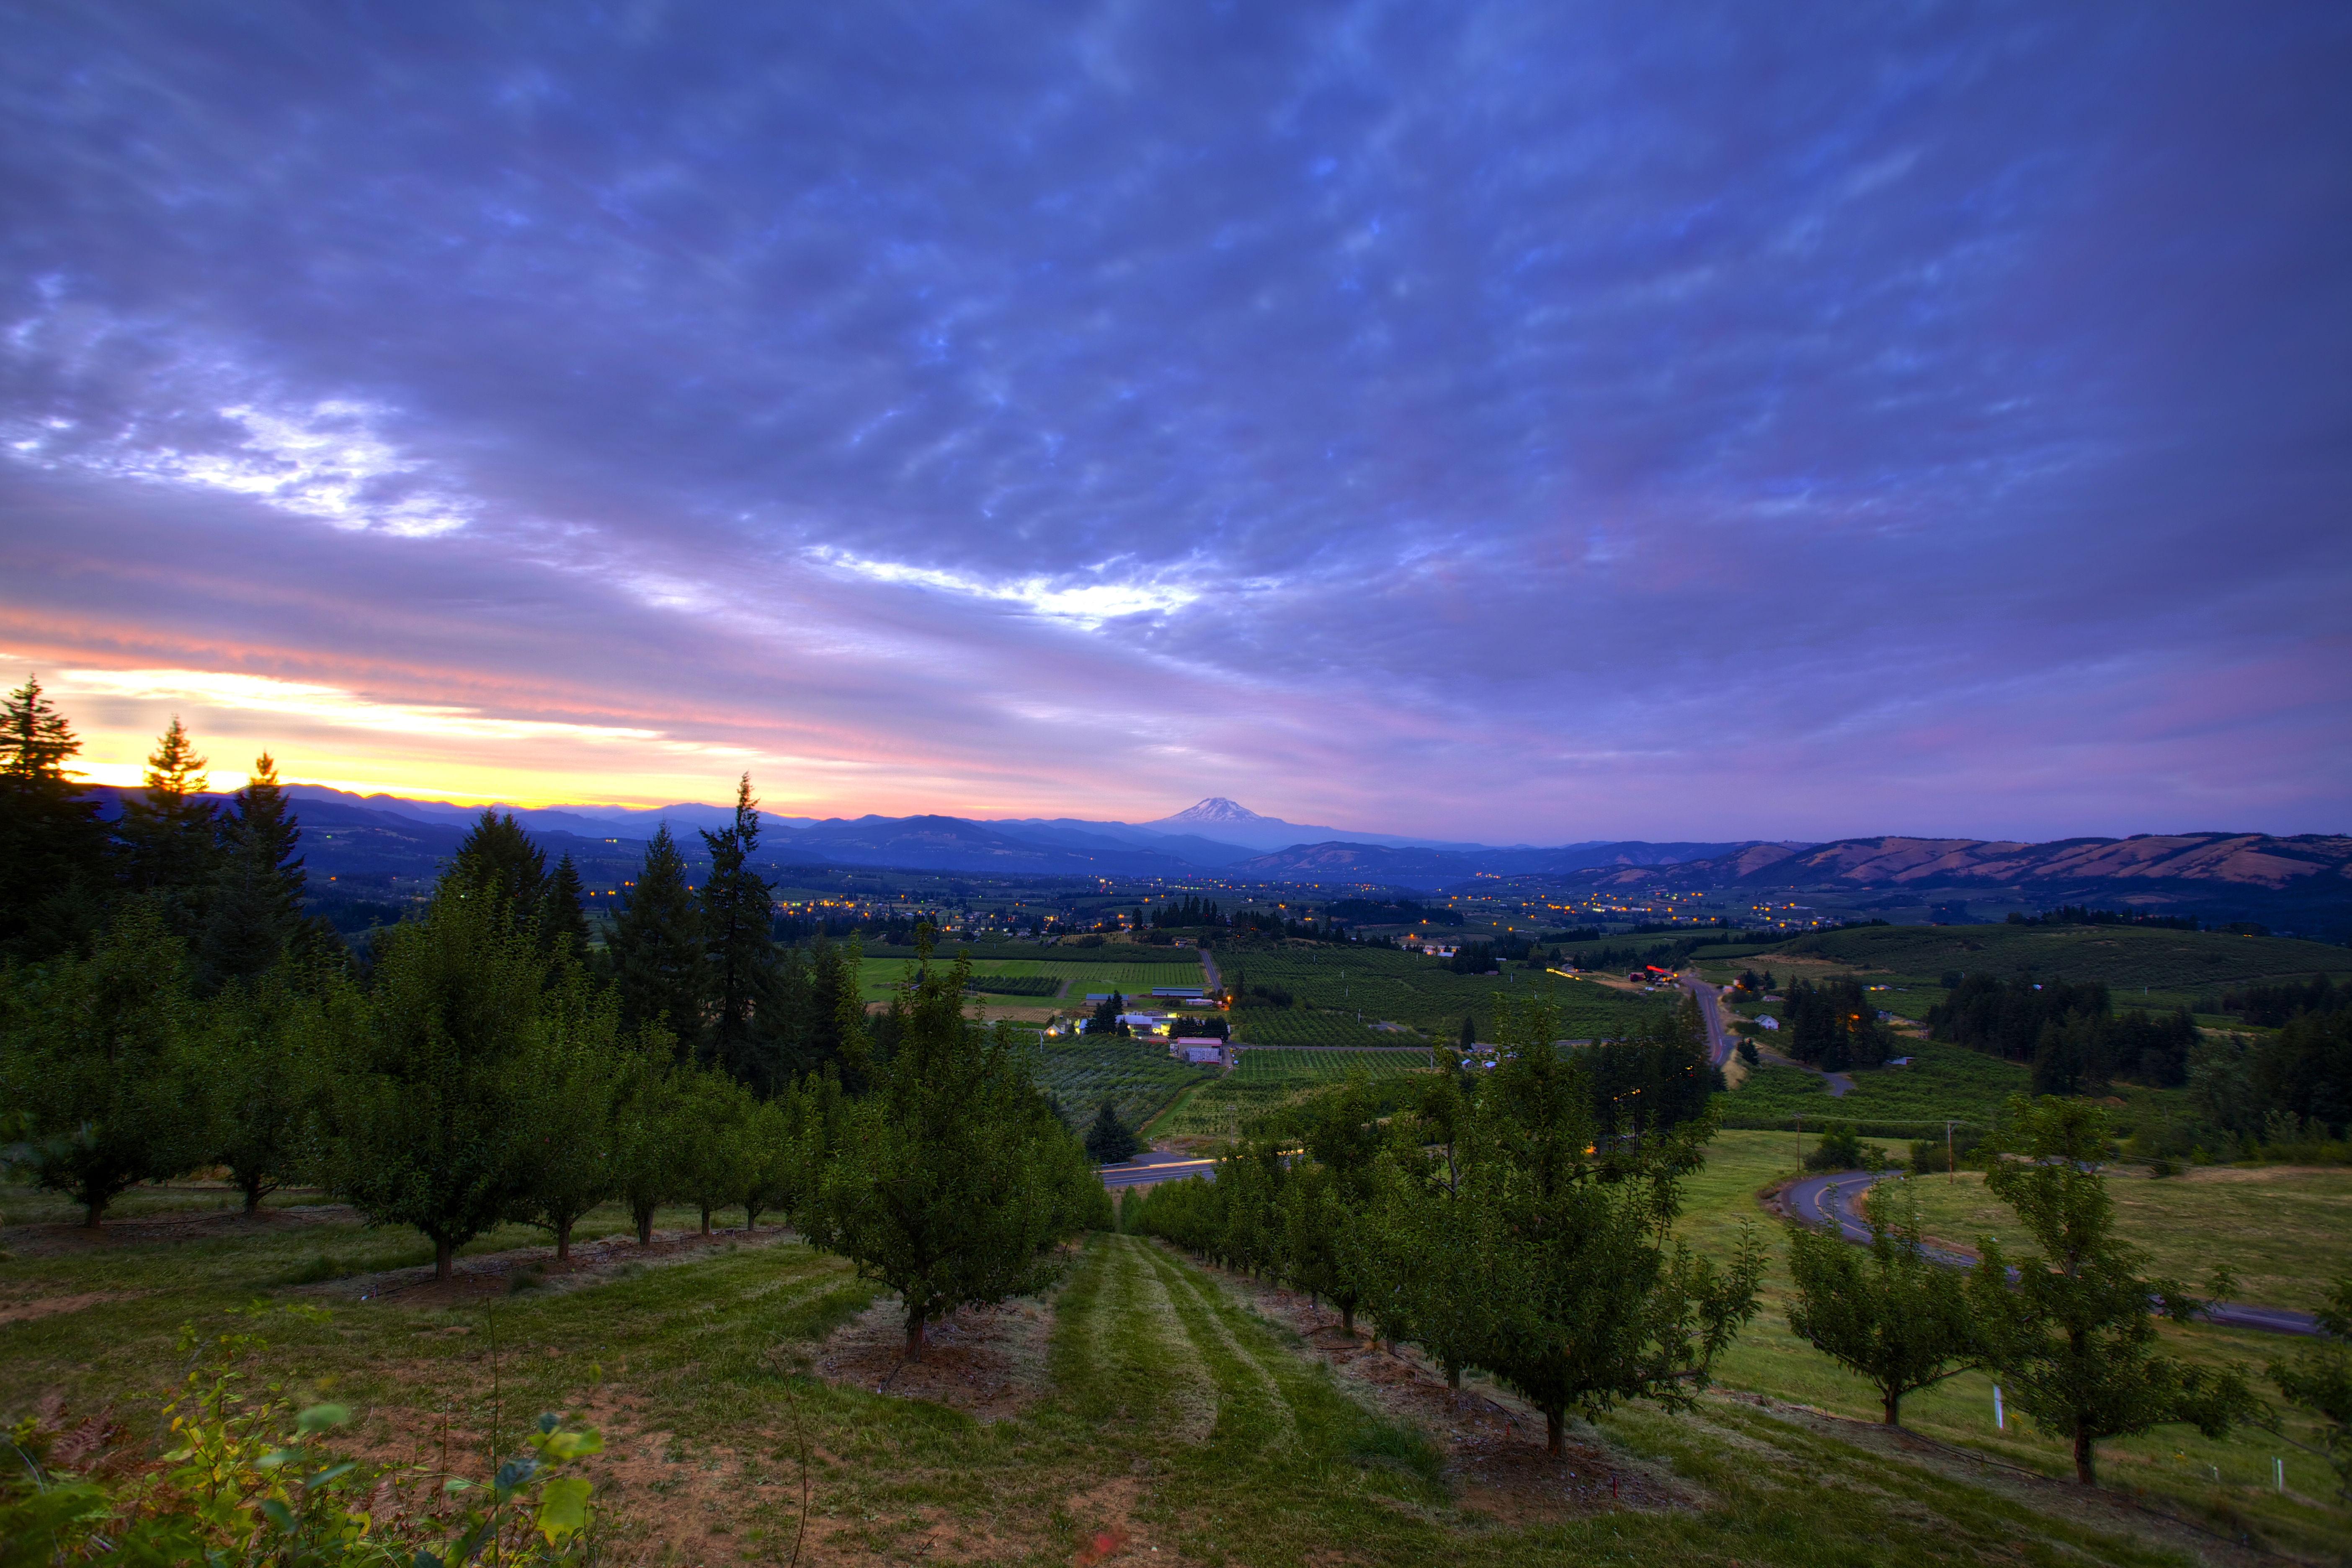
landscape, tree, nature, horizon, mountain, cloud, sky, sunrise, sunset, field, night, meadow, fruit, morning, hill, orchard, dawn, panorama, summer, dusk, evening, reflection, natural, canon, usa, plain, mt, eos, cool image, 2012, colors, plateau, mark, ii, 5d, i, adams, oregon, zach, dischner, hoodriver, rural area, meteorological phenomenon